Castaing machine

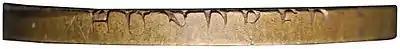
A portion of the edge lettering on a 1794 United States Liberty Cap large cent, applied by the Castaing machine

According to a 1765 "Encyclopédie" entry, Castaing's machine was capable of applying the edge lettering to 20,000 coins daily.